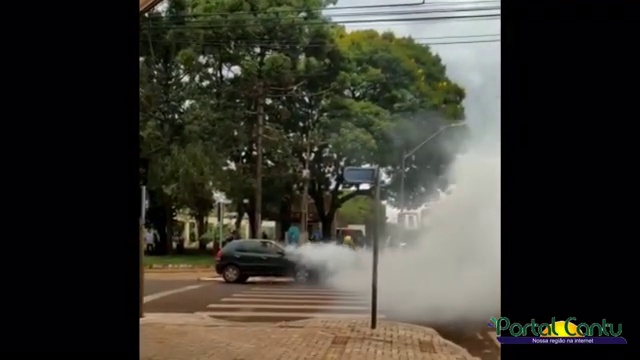
Fire: no
Smoke: yes